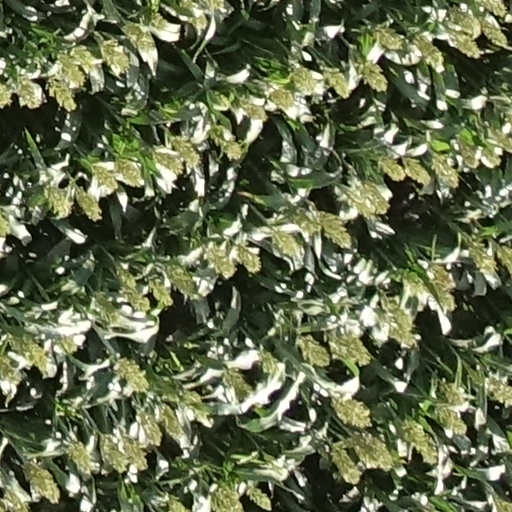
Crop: sorghum